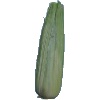
Label: corn_husk